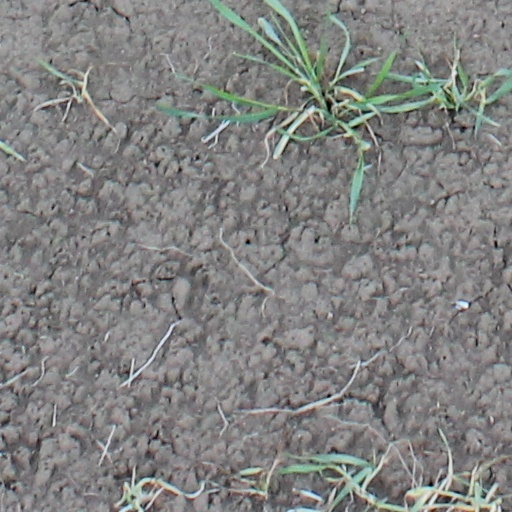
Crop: wheat